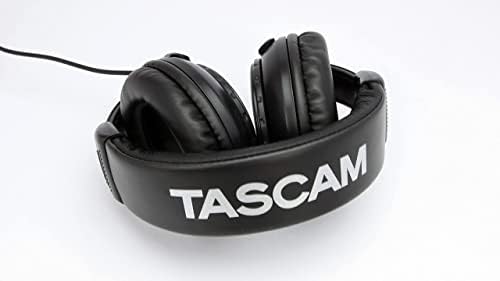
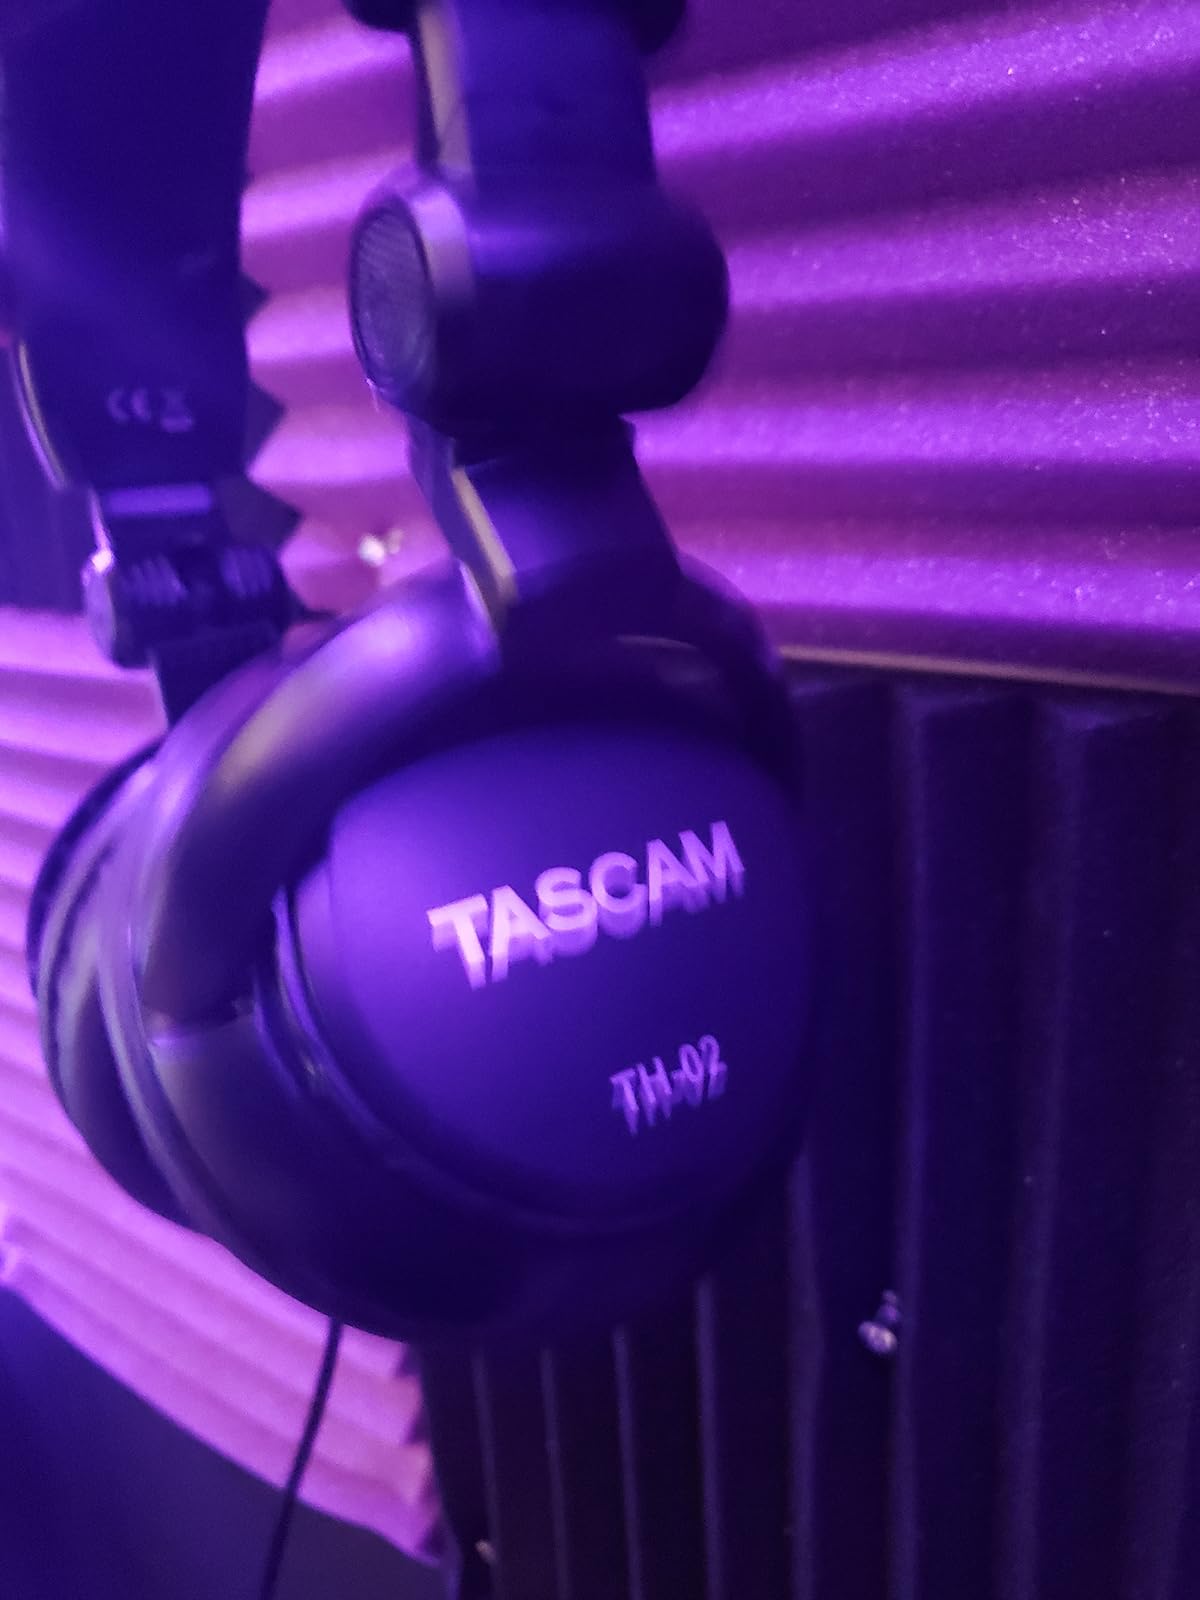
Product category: headphones
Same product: yes